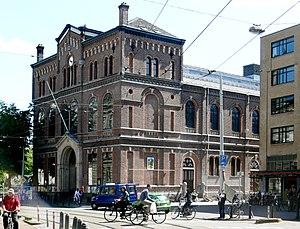
Le Paradiso est une salle de concert et un centre culturel néerlandais ouvert en mars 1968 à Amsterdam. Il est situé dans une ancienne église, bâtie entre 1879 et 1880. Il se situe près de la Leidseplein, l'un des centres touristiques et culturels de la ville.